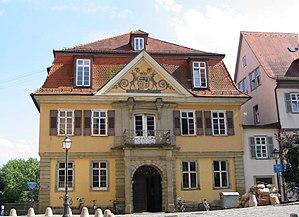
L’université de Tübingen est l'une des plus anciennes universités allemandes, située à Tübingen dans le Land de Bade-Wurtemberg. Fondée en 1477 par Eberhard V de Wurtemberg et son conseiller Johannes Reuchlin, elle est connue, entre autres, pour son enseignement dans les domaines des sciences naturelles et de la philosophie. Les sciences humaines et les sciences naturelles sont structurées en sept facultés avec 150 filières. Tandis que les facultés des sciences humaines se trouvent au centre-ville, les sciences naturelles sont regroupées sur les hauteurs. Sa devise « Attempto! » signifie « j’ose » en latin et est inscrite sur le fronton de la Neue Aula.